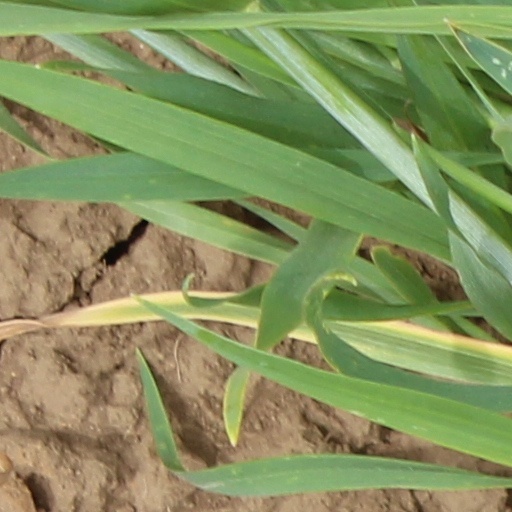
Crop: wheat